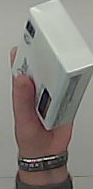
Product: dove_soap